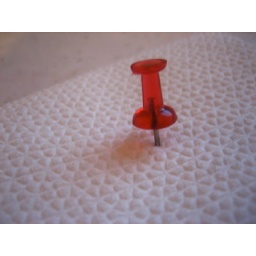
red thumbtack in paper towel